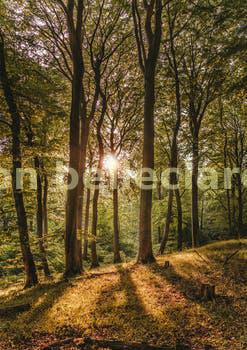
Label: Watermark